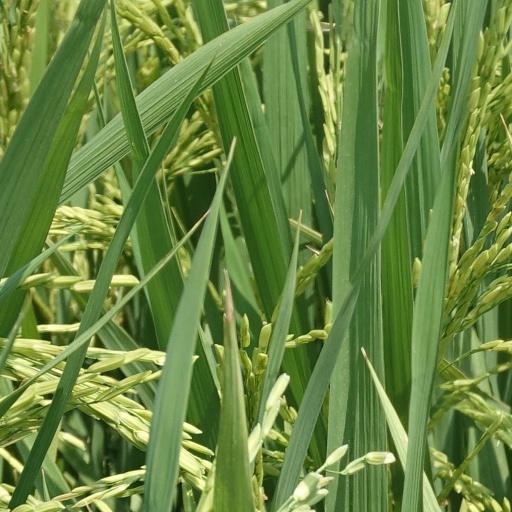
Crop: rice